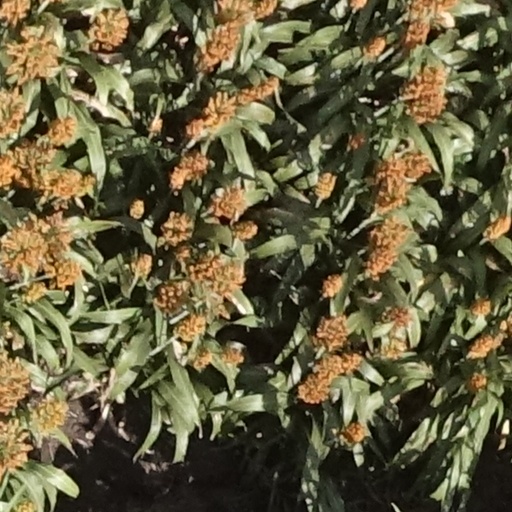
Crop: sorghum